Ali Huseynli

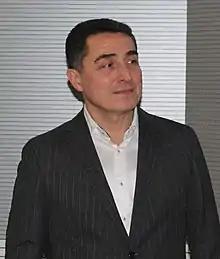
Huseynli in 2021

Ali Huseynli (azərb. "Əli Hüseynli", born 8 October 1968) is an Azerbaijani politician. He is a is member of the New Azerbaijan Party, First Vice-Speaker of the Milli Majlis of the Azerbaijan [SA1] (1996–2000), Deputy of the Milli Majlis (since 2000), and first Deputy Chairman of the National Assembly of Azerbaijan (since 10 March 2020).